G. H. Hardy

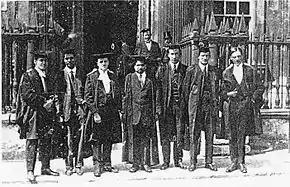
Charles F. Wilson, Srinivasa Ramanujan (centre), G. H. Hardy (extreme right), and other scientists at Trinity College at the University of Cambridge,

Starting in 1914, Hardy was the mentor of the Indian mathematician Srinivasa Ramanujan, a relationship that has become celebrated. Hardy almost immediately recognised Ramanujan's extraordinary albeit untutored brilliance, and Hardy and Ramanujan became close collaborators. In an interview by Paul Erdős, when Hardy was asked what his greatest contribution to mathematics was, Hardy unhesitatingly replied that it was the discovery of Ramanujan. In a lecture on Ramanujan, Hardy said that "my association with him is the one romantic incident in my life".